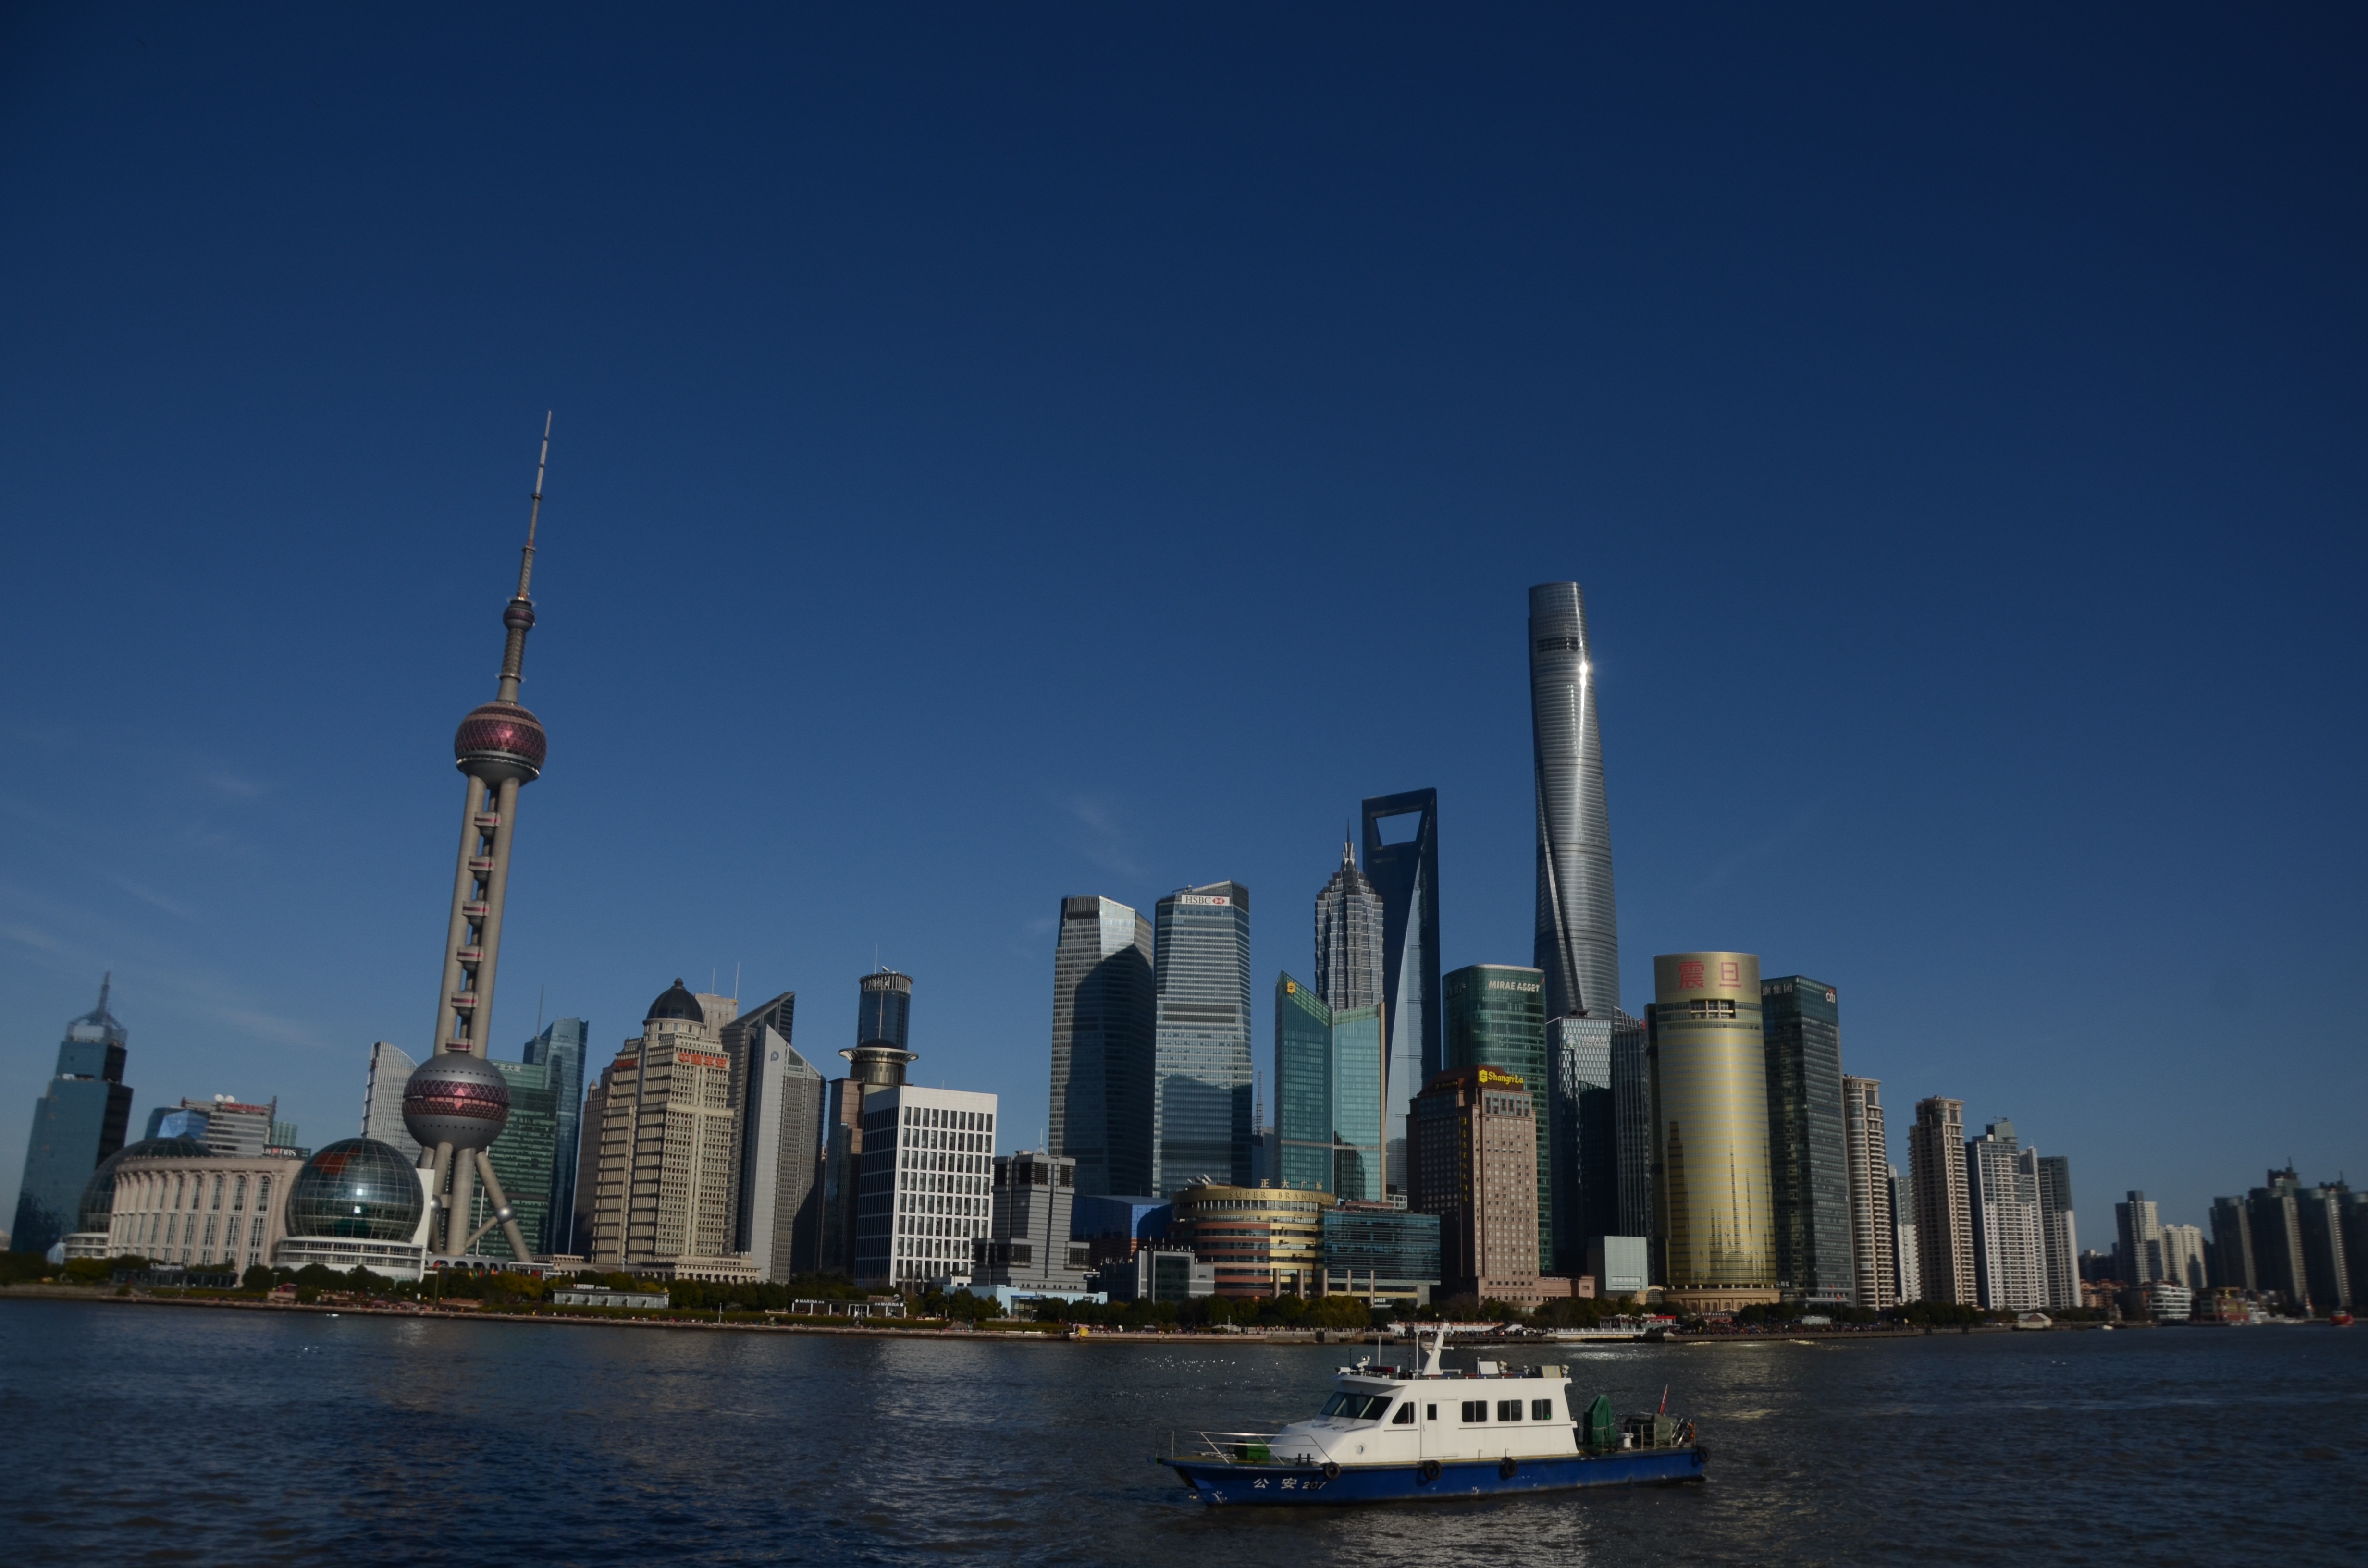
sea, horizon, skyline, city, skyscraper, cityscape, downtown, dusk, evening, reflection, vehicle, tower, landmark, harbor, tower block, shanghai, metropolis, the bund, lu jia zui, urban area, geographical feature, human settlement